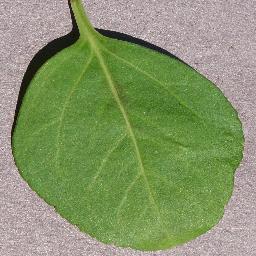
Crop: cherry
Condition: (including_sour)_healthy